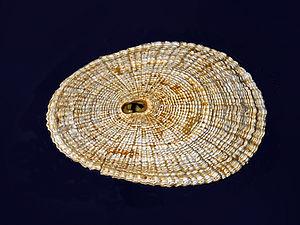
Diodora italica, ou fissurelle italienne est une fissurelle vivant en mer Méditerranée comme son nom l'indique, mais également dans l'océan Atlantique. Ce mollusque marin, gastéropode prosobranche, de la famille Fissurellidae est proche de la patelle.